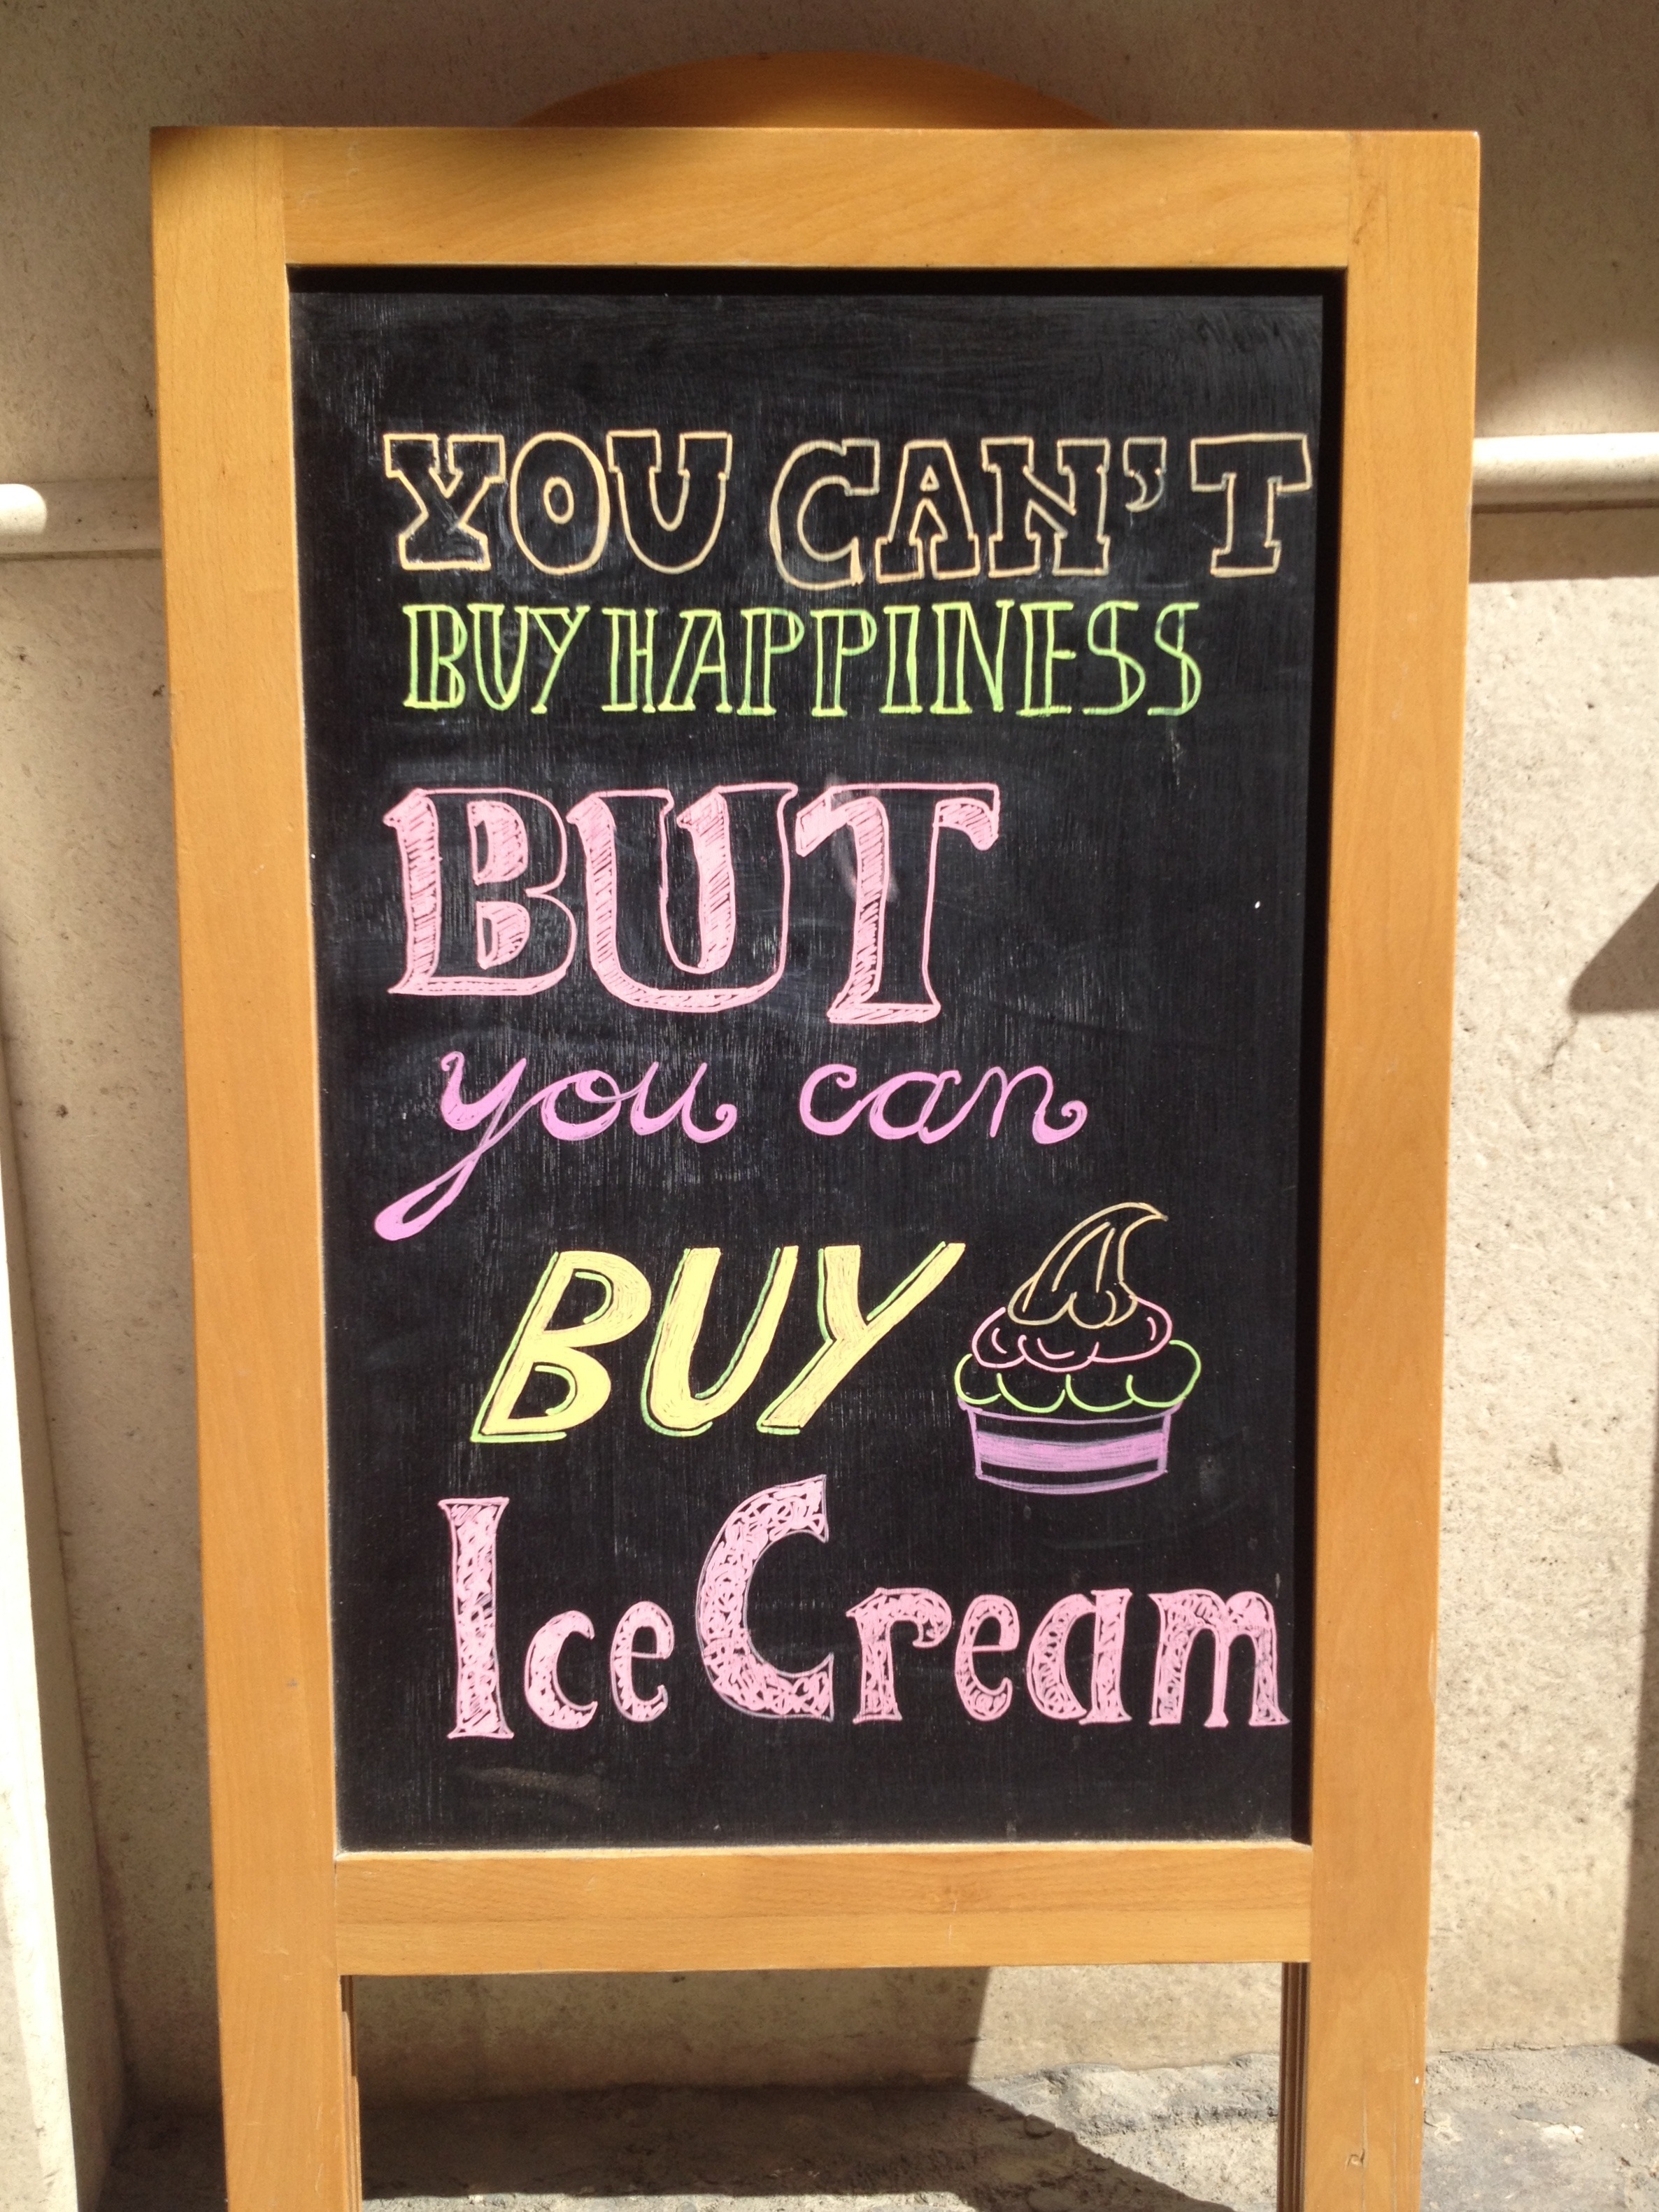
sign, ice, business, signage, art, happy, words, shield, poster, buy, saying